Answer in natural language. Considering the relative positions, is framed landscape photograph with black wood frame above or below silver rectangular dining table? Choose between the following options: below or above
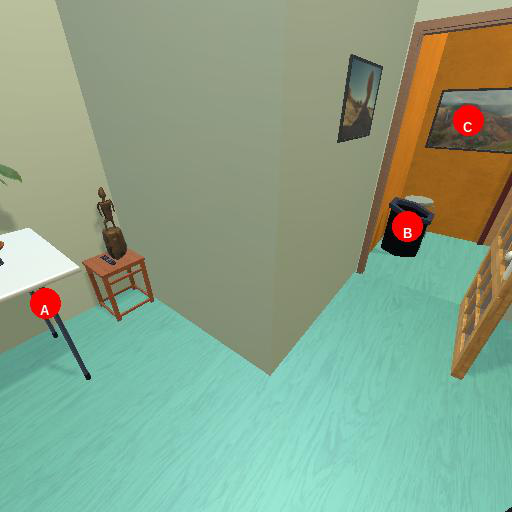
<answer>above</answer>